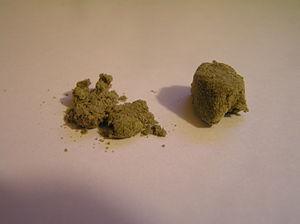
Le skuff est un dérivé manufacturé du cannabis. Il se différencie de son cousin le haschich de par la différence du tamisage utilisé. Le tamis est plus grossier que pour le haschich, permettant de laisser passer, outre les trichomes et donc le THC, des débris végétaux.